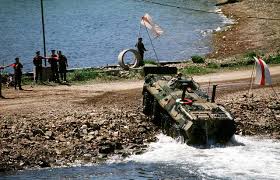
Label: BTR-80